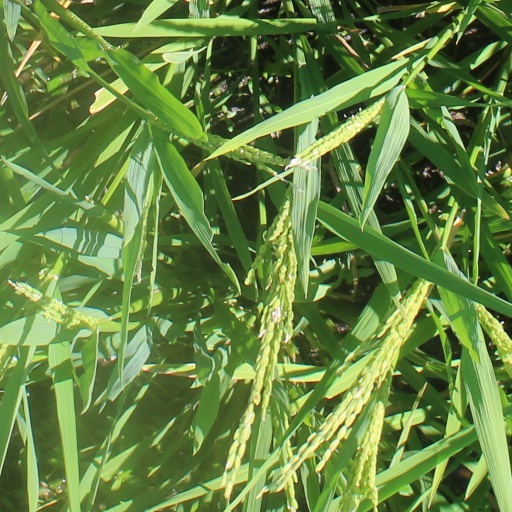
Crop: rice